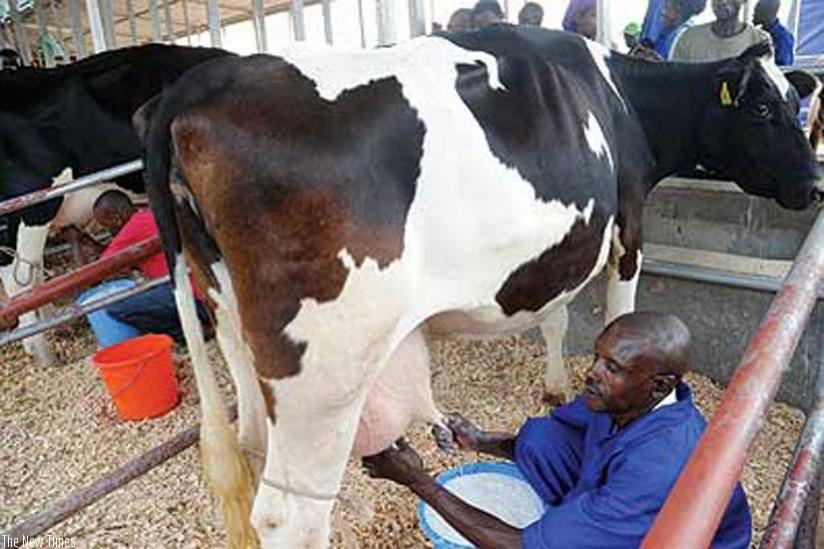
Kuna ng'ombe hapa, zizi la ng'ombe na kuna watu ambao wamesimama kando na kuna wakulima ambao wamekamua ng'ombe haya. Ng'ombe haya zinakamuliwa ni ng'ombe mzuri sana ambazo zinatoa maziwa mzuri sana.